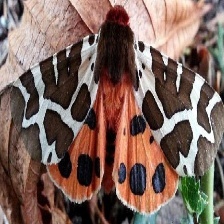
Species: GARDEN TIGER MOTH